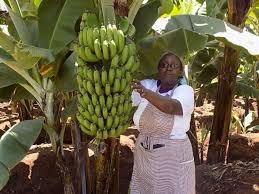
Huyu mama mkulima ako kwa shamba lake anaona ndizi yake alipanda kwa shamba yake. Ndizi hii imeiva kwa shamba, iko tayari ikatwe iletwe kwa nyumba iive, wakati imeiva ichukuliwe  kwa maduka iuzwe.